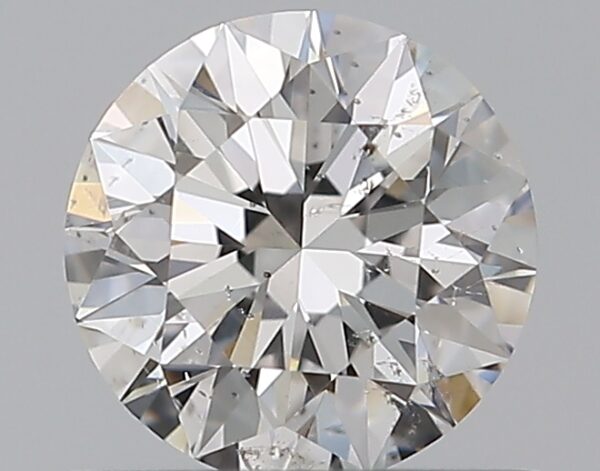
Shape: round
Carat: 0.52
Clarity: SI2
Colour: F
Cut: EX
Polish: EX
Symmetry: EX
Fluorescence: N
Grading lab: GIA
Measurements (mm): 5.15 x 5.16 x 3.22